Herbert Whitley

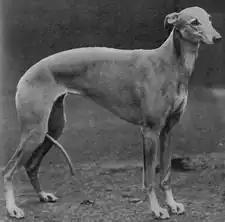
"Primley Sceptre", winner of first best in show at Crufts

Whitley was keen on practical, working dogs, and bred dogs which were unpretentious and smooth coated. He disdained toy and heavy coated dogs as being impractical.